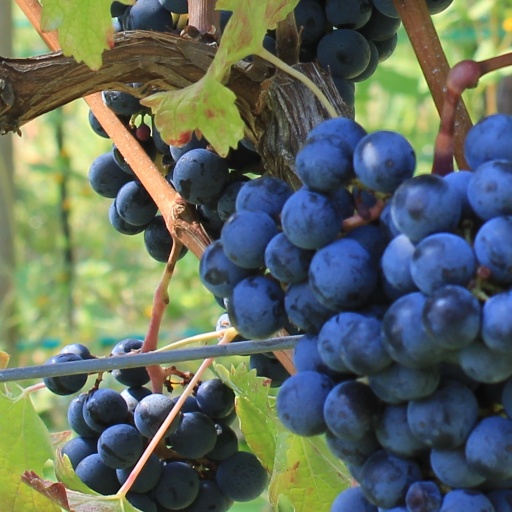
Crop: grape